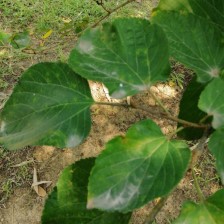
Variety: WhiteKing